A Slight Case of Murder

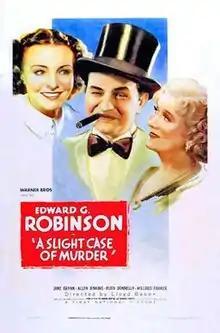
Theatrical release poster

A Slight Case of Murder is a 1938 American black comedy film directed by Lloyd Bacon and starring Edward G. Robinson. The film is based on the 1935 play by Damon Runyon and Howard Lindsay.